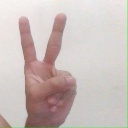
अक्षर: क